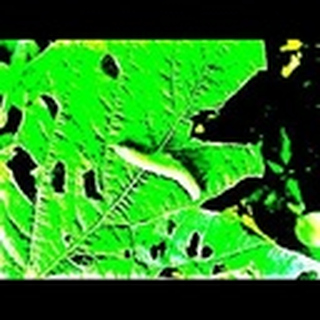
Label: cotton_army_worm